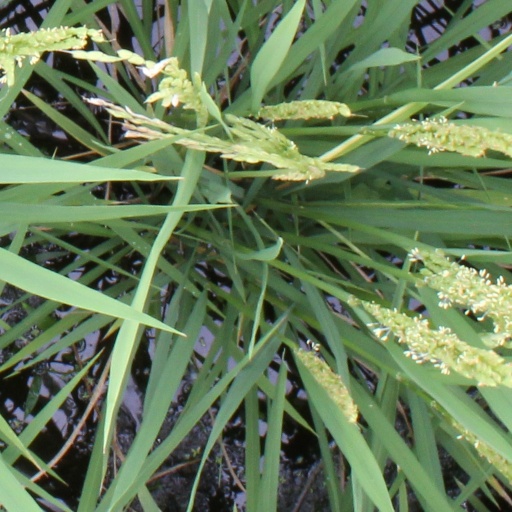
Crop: rice